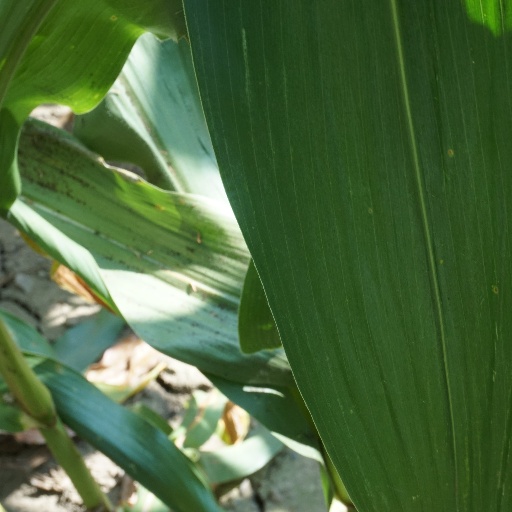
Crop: maize; corn